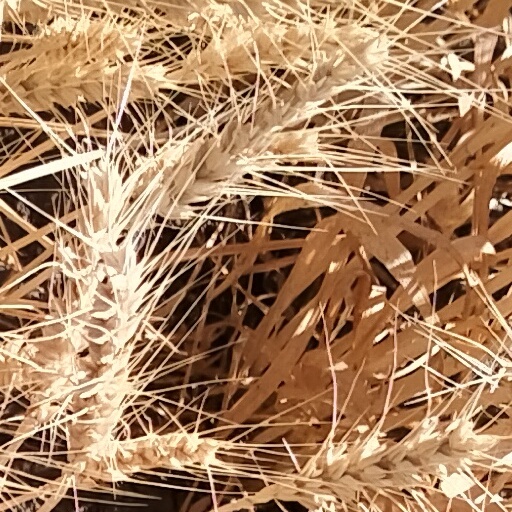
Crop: wheat